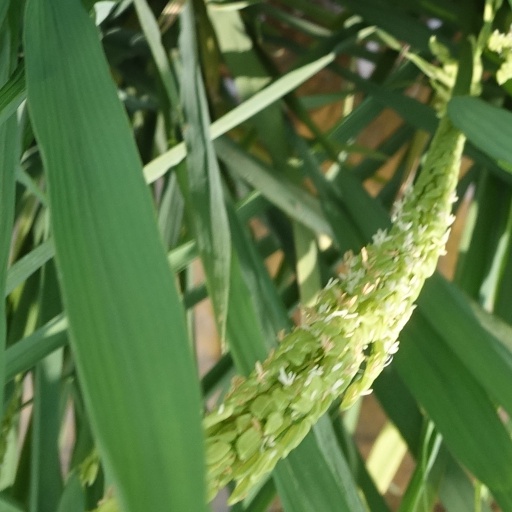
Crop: rice